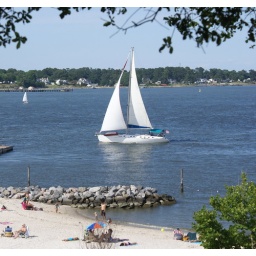
A pretty sail boat coming into port in Yorktown Virginia. Taken with Sony DSLR Alpha.